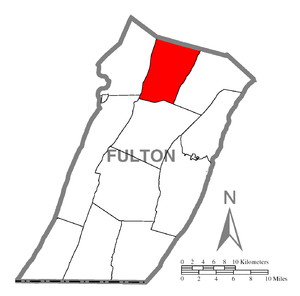
Taylor Township est un township situé au nord du comté de Fulton, en Pennsylvanie, aux États-Unis. En 2010, il comptait une population de 1 118 habitants.